Swiped: Hooking Up in the Digital Age

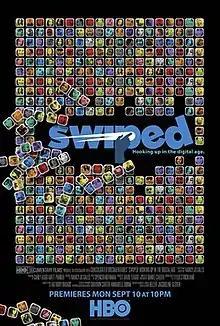
Poster

Swiped: Hooking Up in the Digital Age is an American documentary film that premiered on September 10, 2018 on HBO. Directed by journalist Nancy Jo Sales, the film explores dating, relationships, and hookup culture amongst young people in the era of online dating apps.